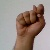
The image shows a hand gesture representing the letter 'T' in Indian Sign Language.